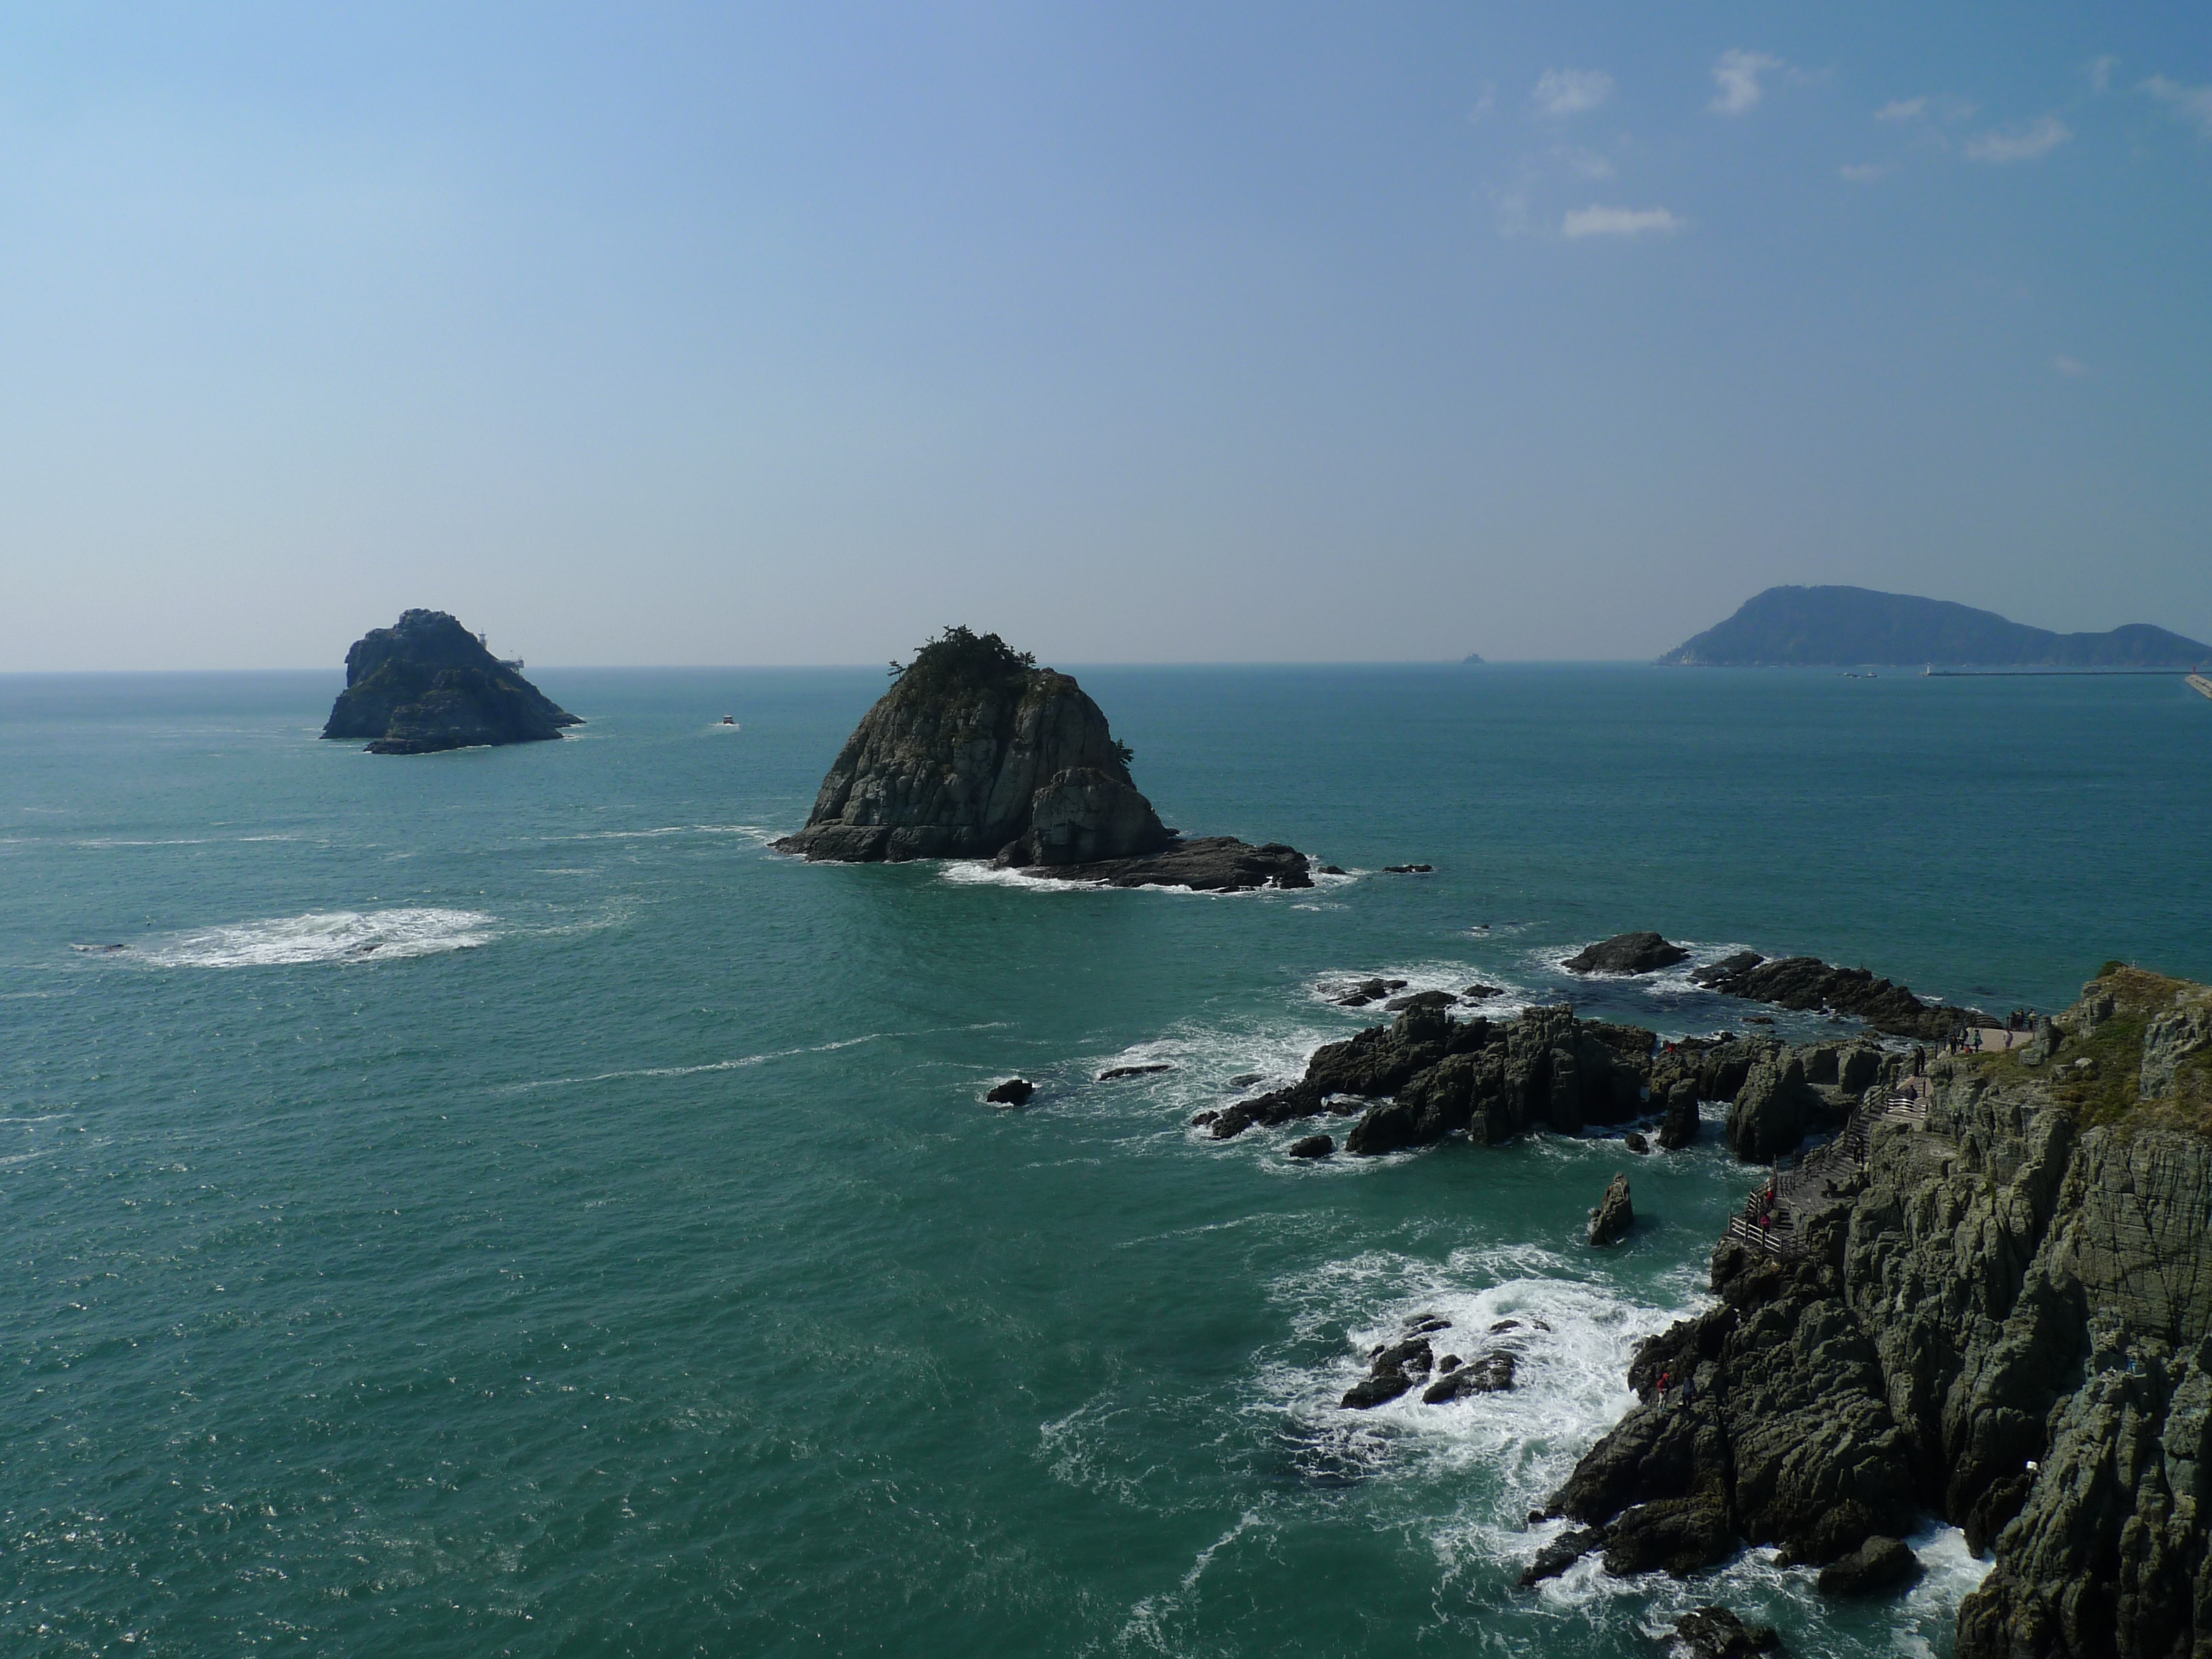
beach, sea, coast, rock, ocean, horizon, shore, wave, cliff, cove, bay, island, stack, terrain, body of water, headland, waves, archipelago, cape, islet, landform, gwangalli, geographical feature, wind wave, promontory